Vengeance (2009 film)

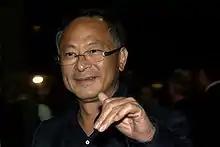
Director Johnnie To attending the premiere of "Vengeance" at the Ryerson Theatre during the 2009 Toronto International Film Festival.

"Vengeance" was first released in France on 20 May 2009. It was later released in Belgium on 27 May 2009. On 5 August 2009, the film premiered in Asia at the 2009 Hong Kong Summer International Film Festival. It was released theatrically in Hong Kong on 20 August 2009. "Vengeance" was also released in other Asian countries, including Malaysia on 27 August 2009; Taiwan on 31 October 2009; and Singapore on 5 November 2009.